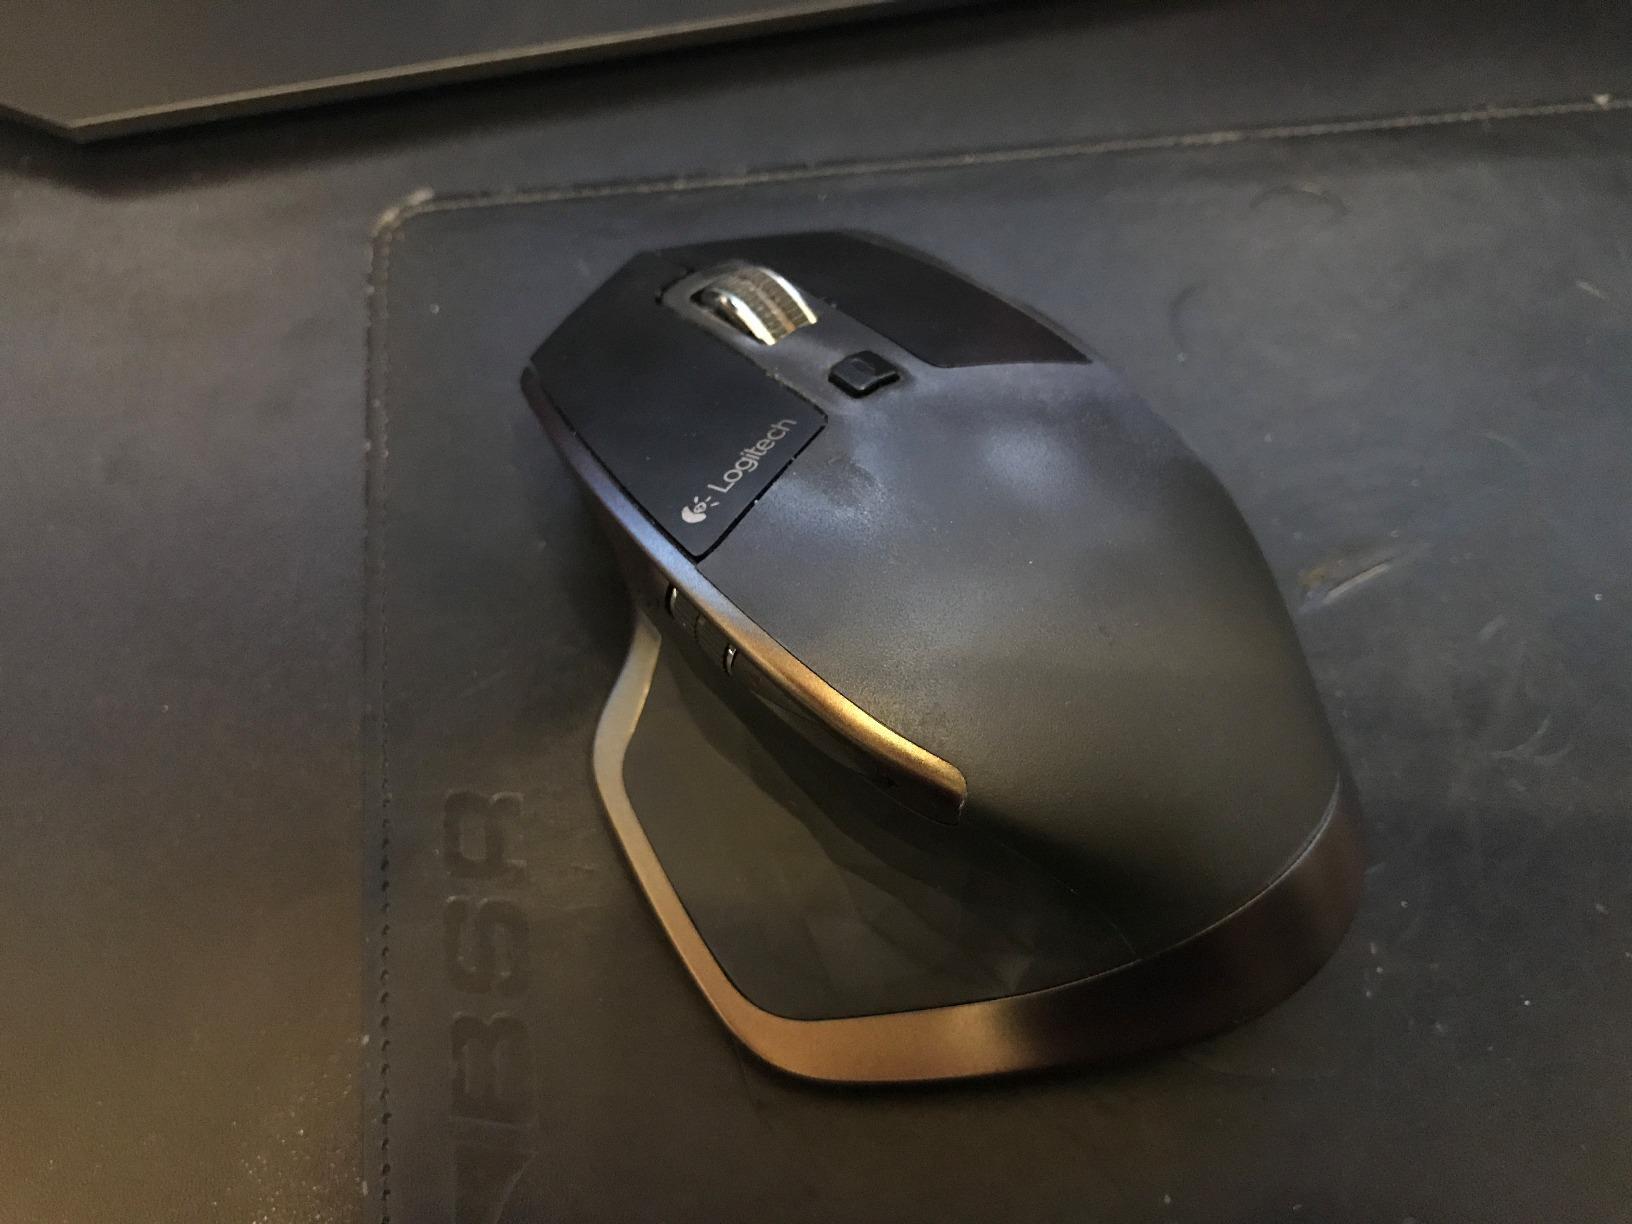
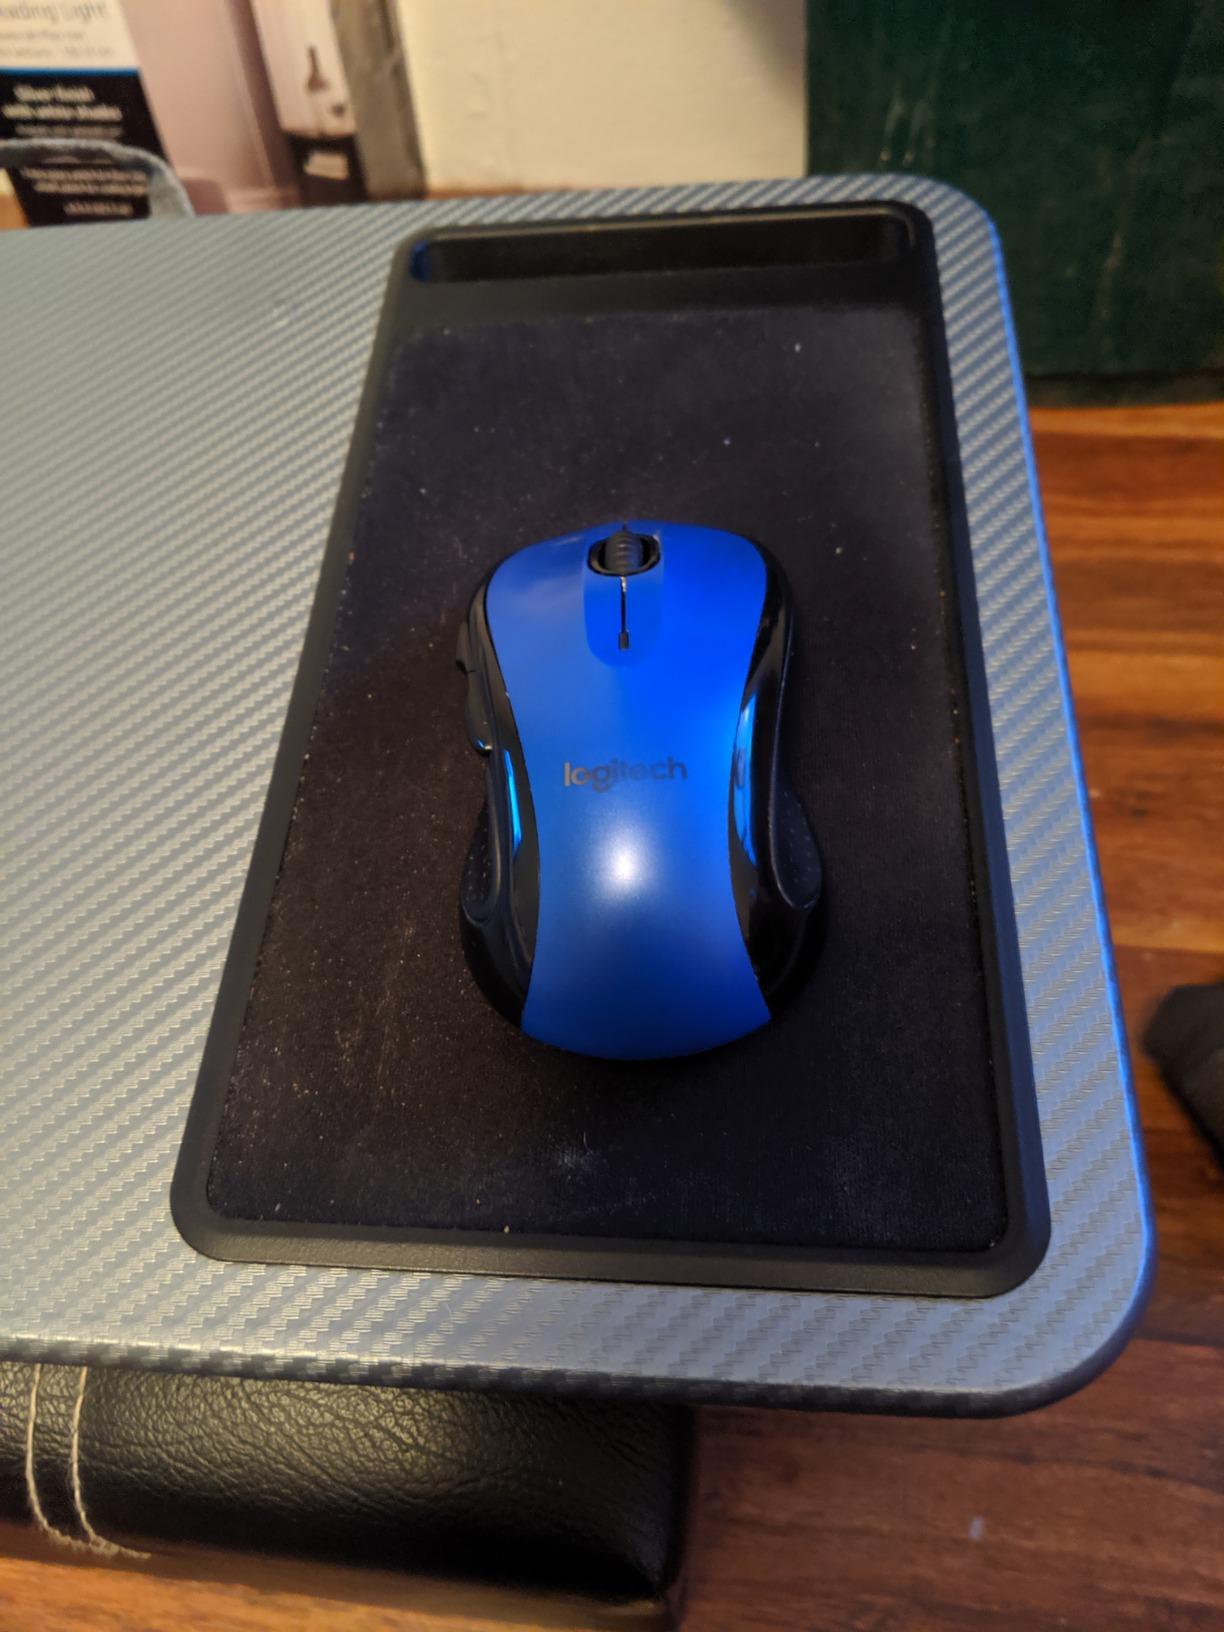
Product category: mouse
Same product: no